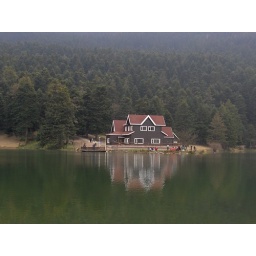
the house near the lake